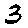
Label: 3